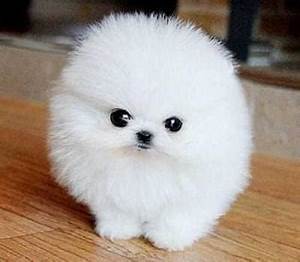
Label: dog